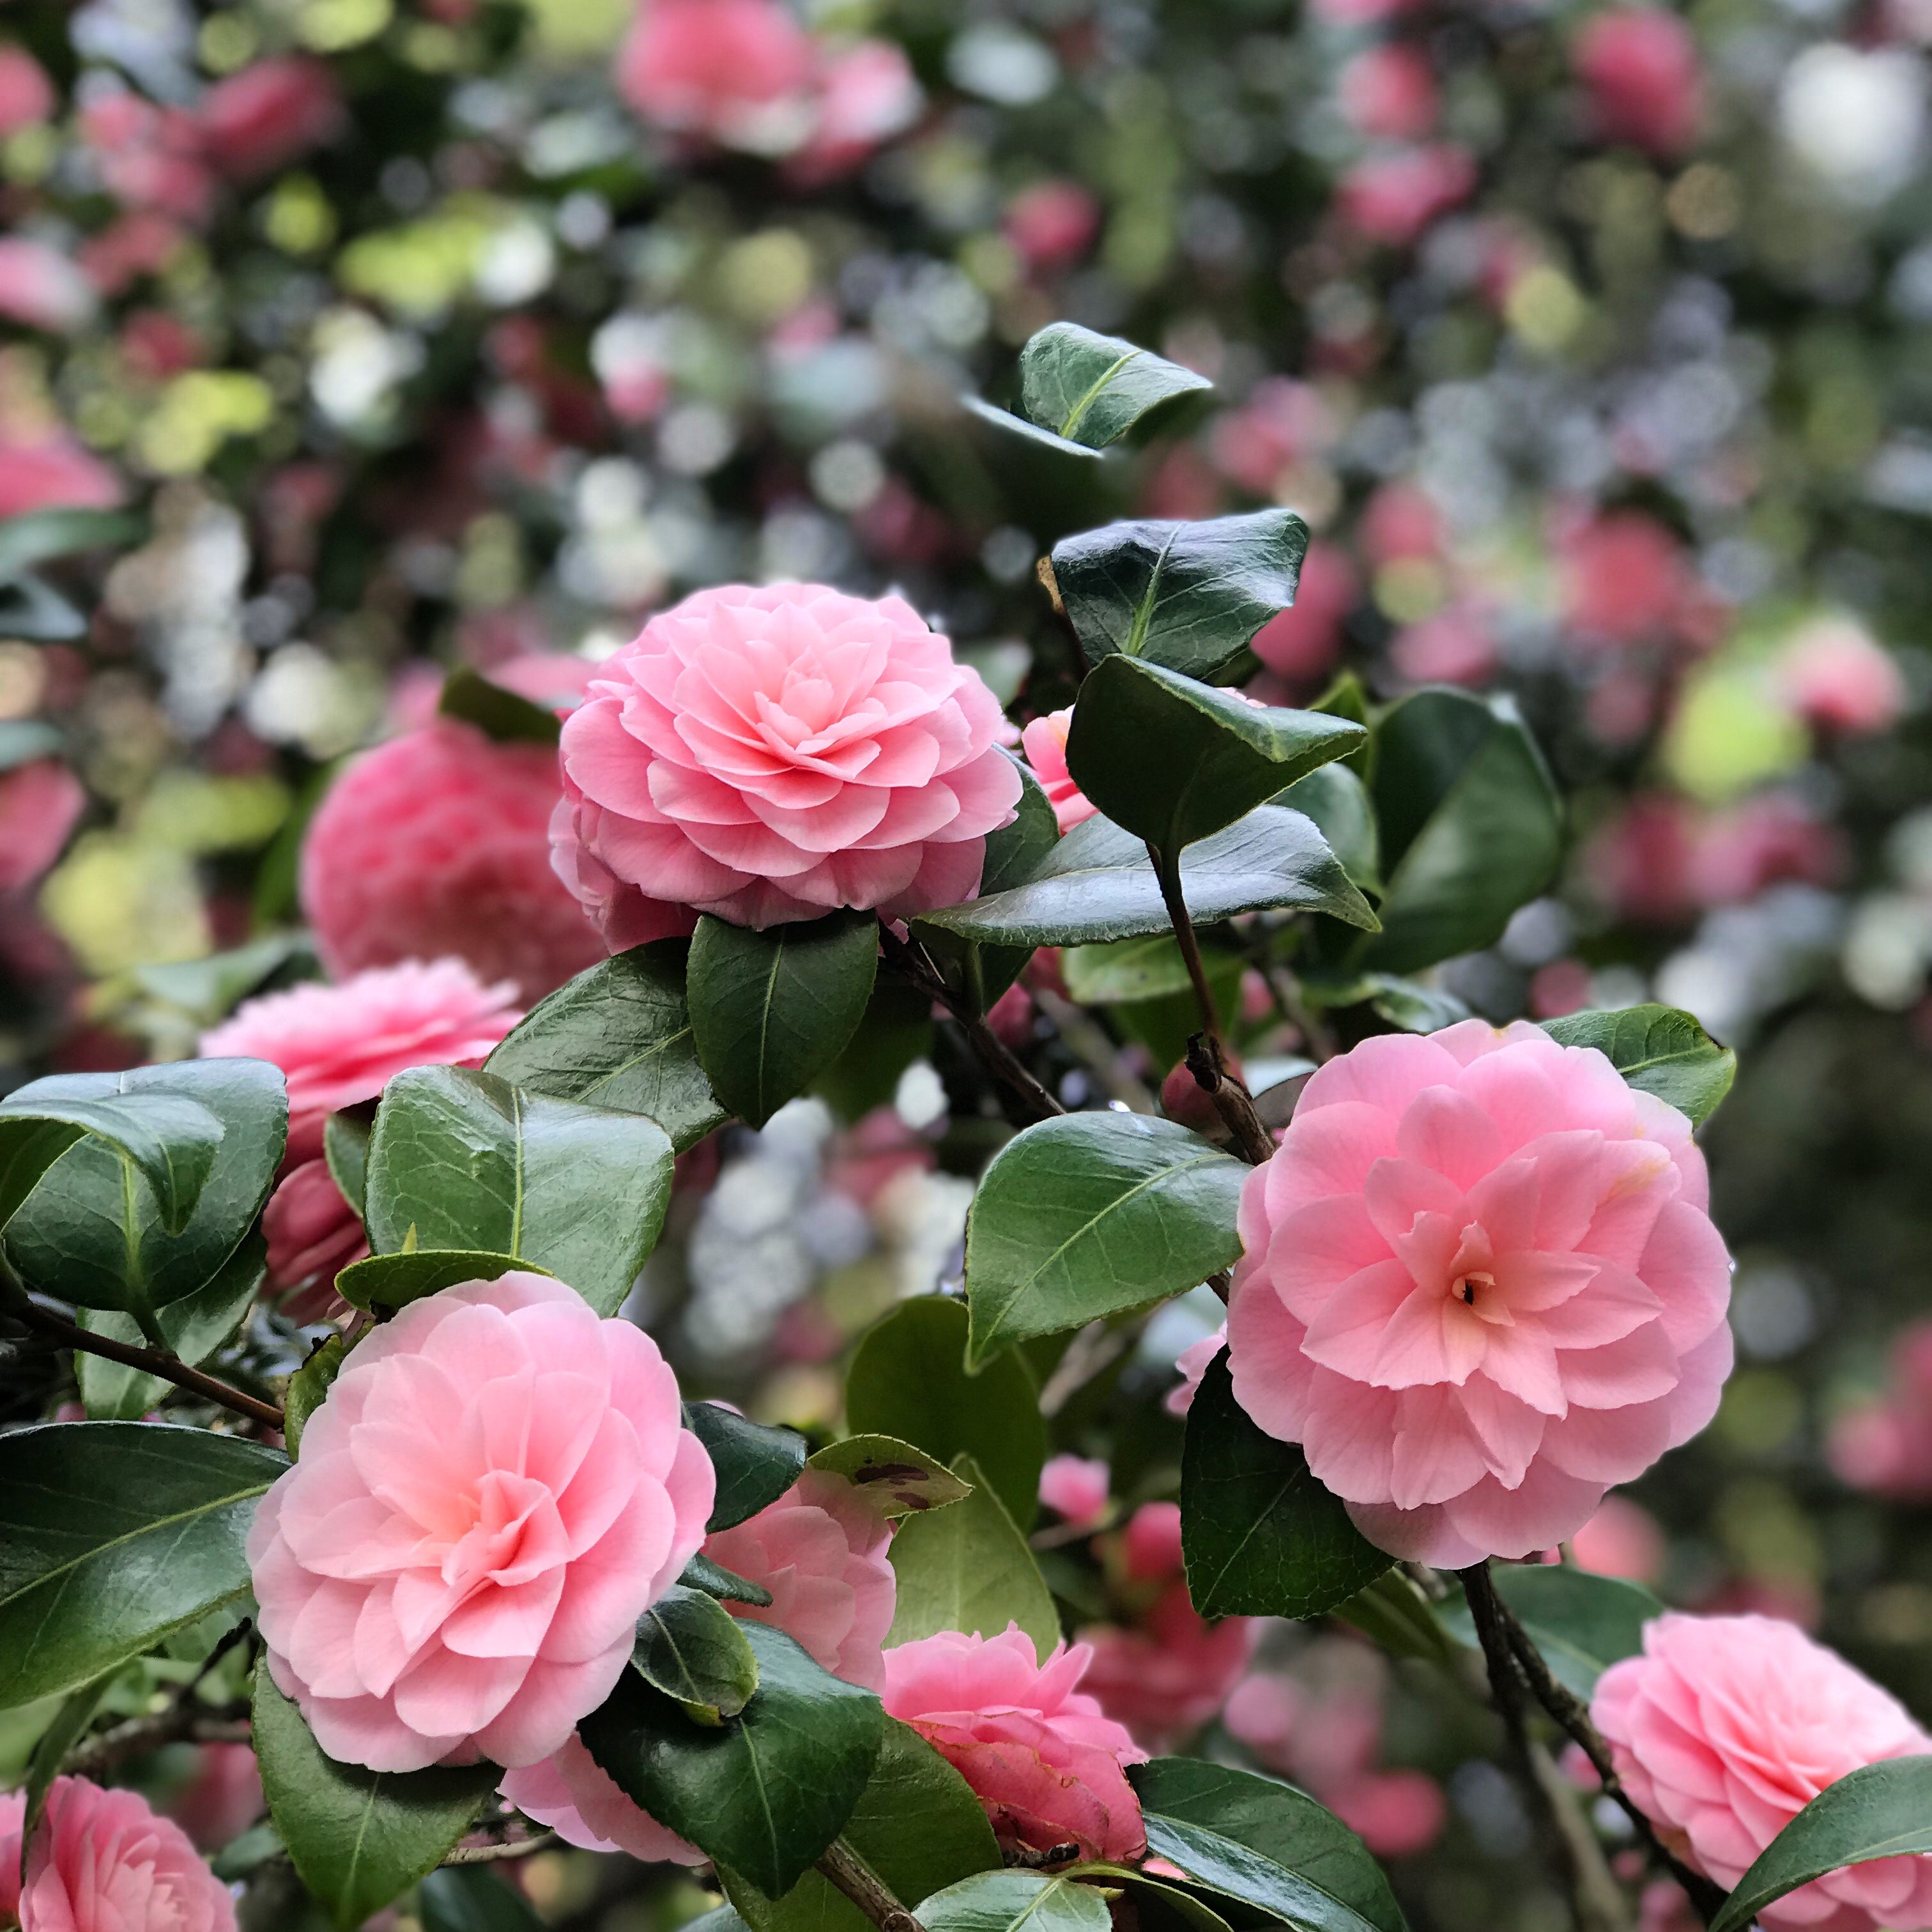
flower, flowering plant, petal, plant, pink, floribunda, japanese camellia, camellia, Julia child rose, rose family, theaceae, garden roses, camellia sasanqua, rosa centifolia, rose, botany, spring, china rose, rosa wichuraiana, rose order, begonia, rosa gallica, annual plant, impatiens, groundcover, perennial plant